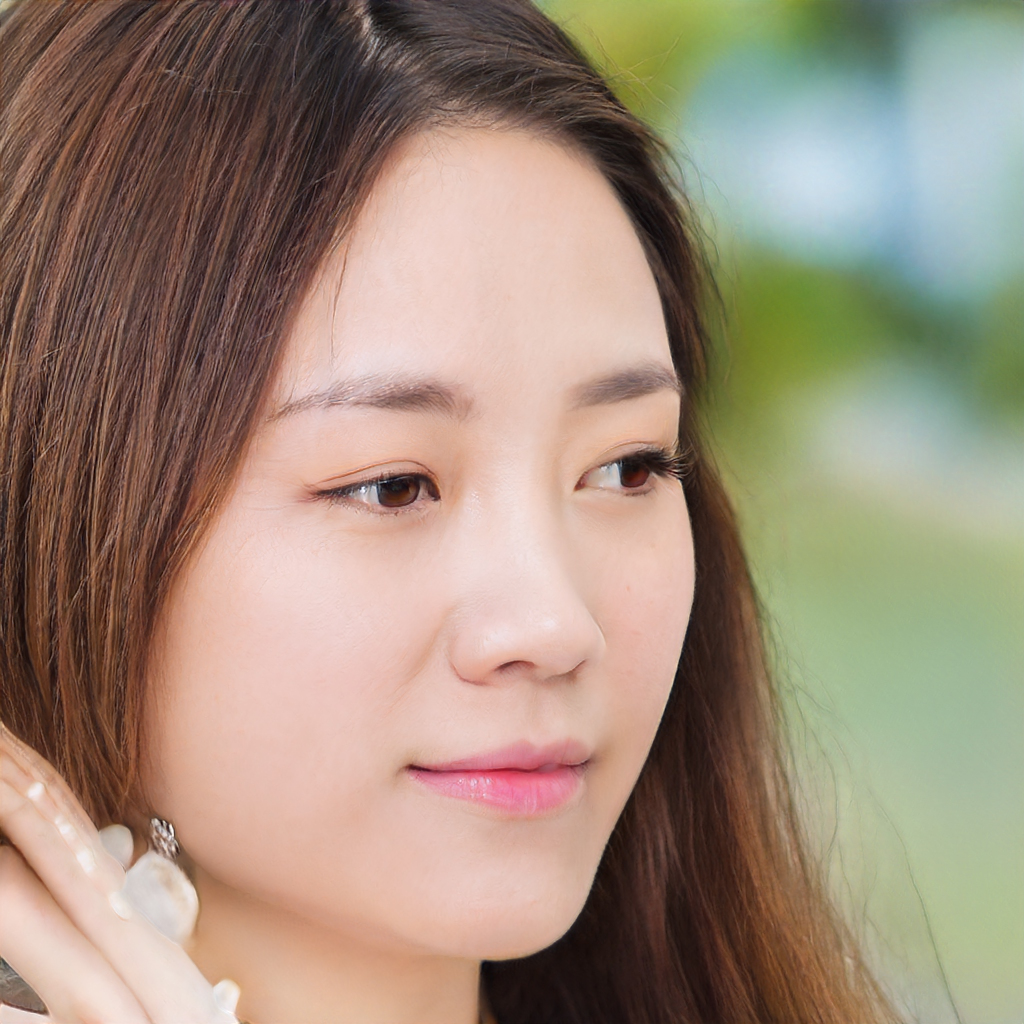
Label: Colored